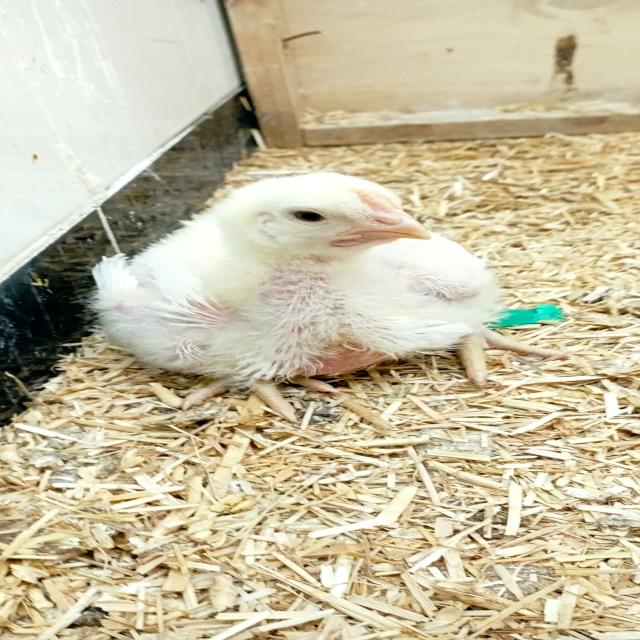
Weight: 650 g